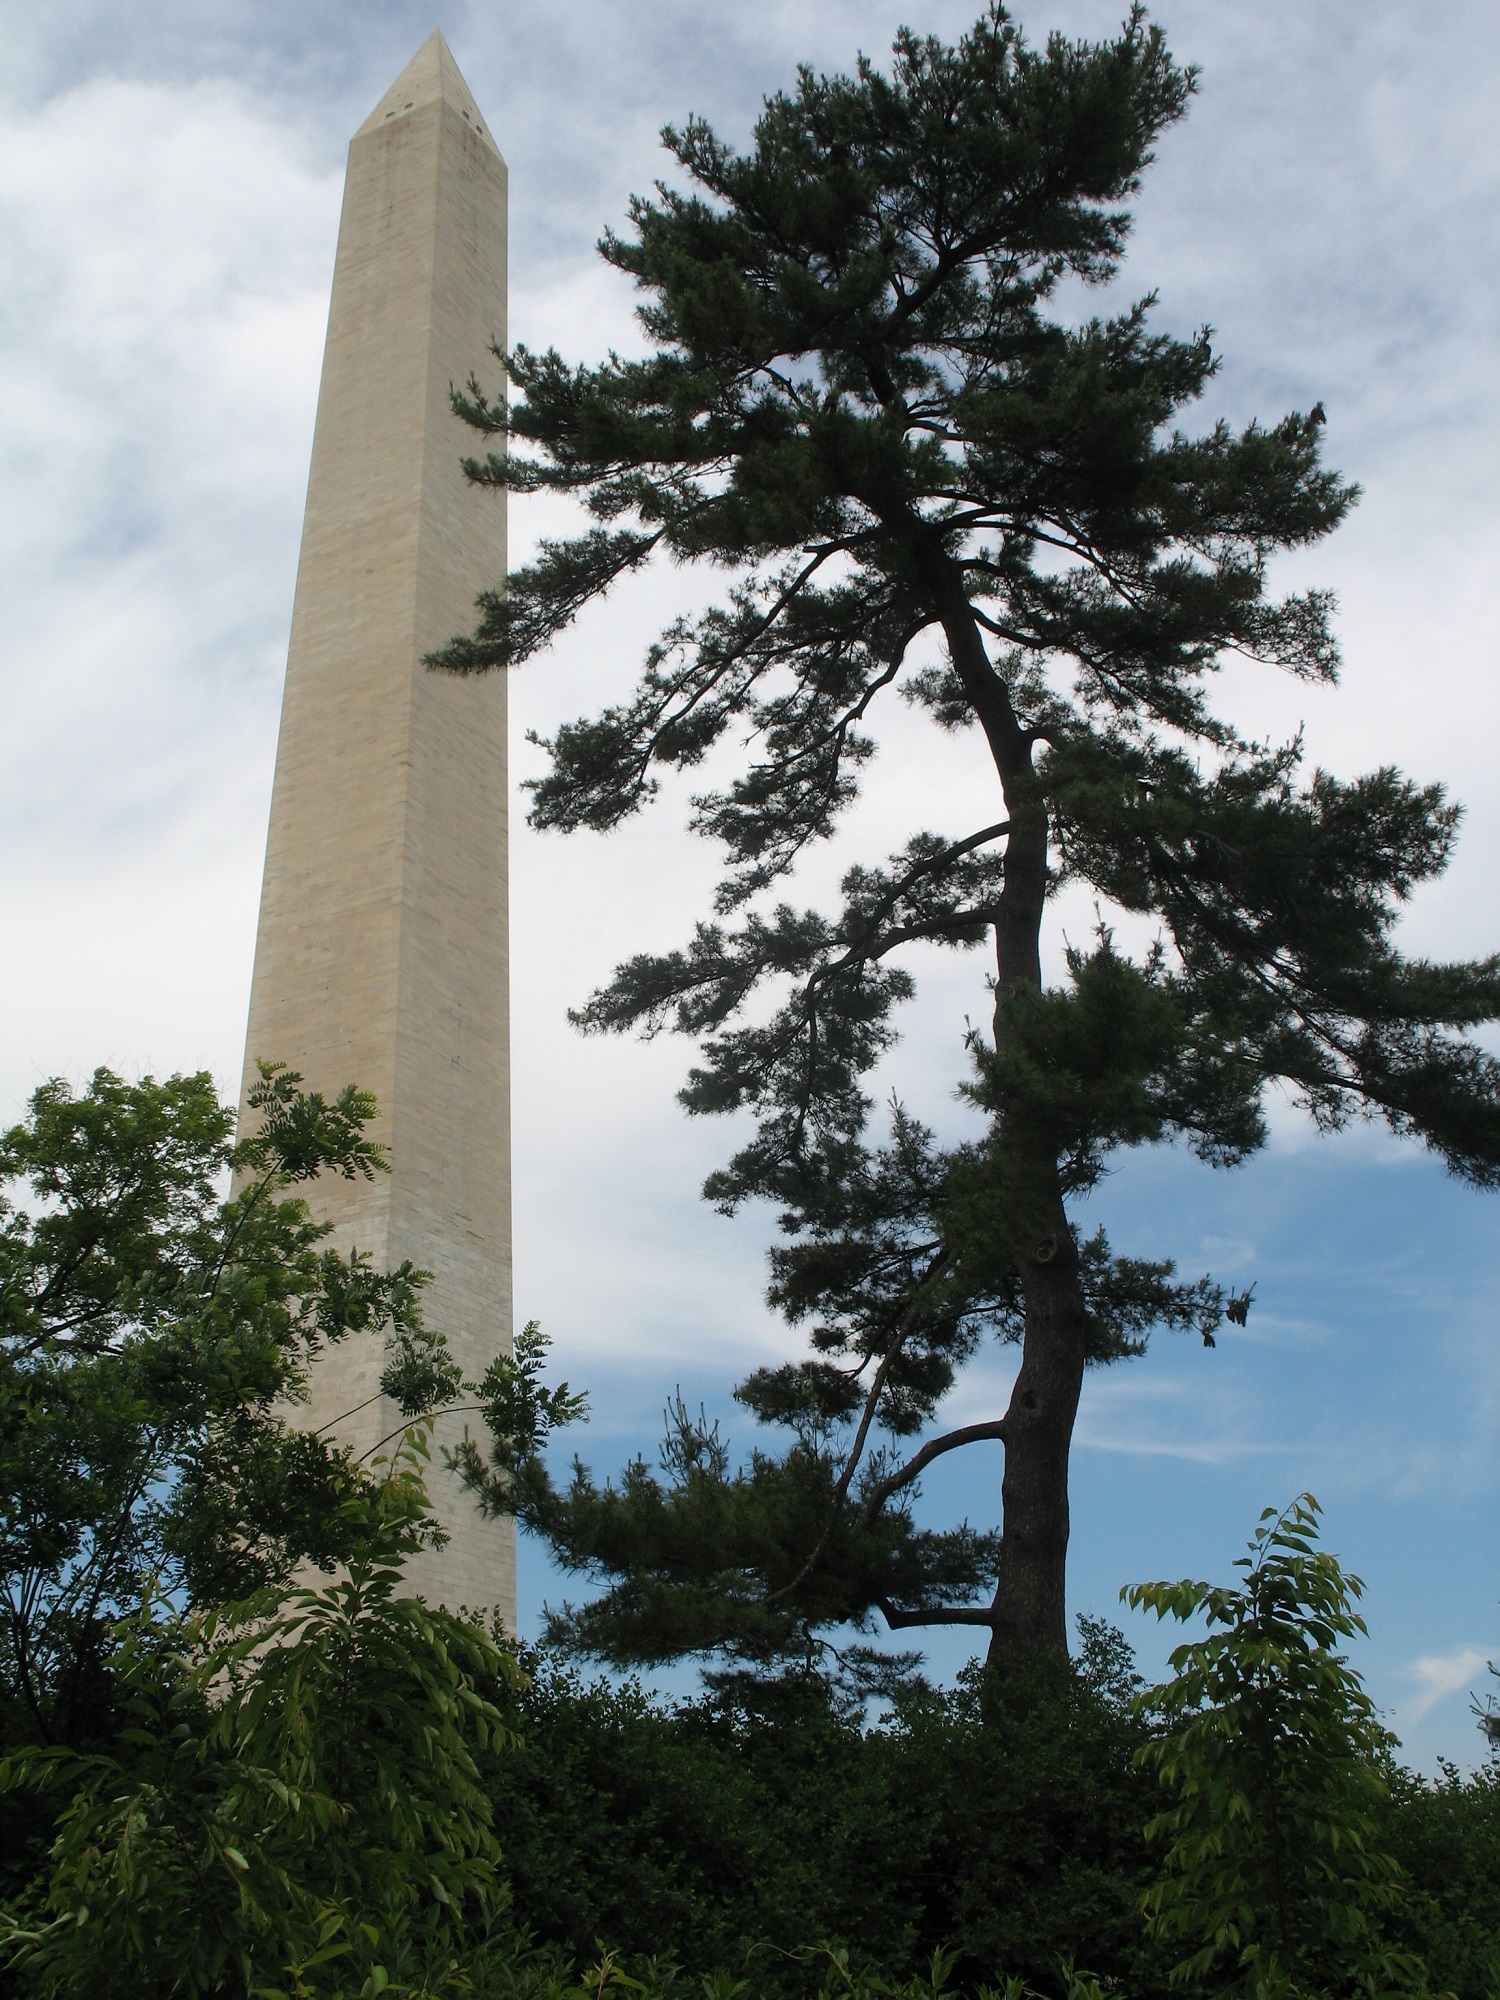
tree, plant, tower, symbol, scenic, usa, landmark, botany, tourism, washington, dc, washington monument, trees, memorial, clouds, tourists, obelisk, mall, government, historical, ecosystem, biome, woody plant, land plant, president george washington